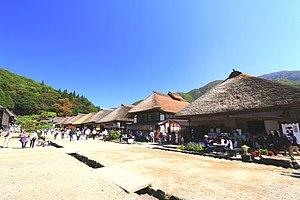
Ōuchi-juku est un shukuba du Aizu Nishi Kaidō de l'époque d'Edo. À présent situé dans la ville de Shimogō, Fukushima, district de Minamiaizu dans la préfecture de Fukushima, il est renommé pour ses nombreux bâtiments de l'époque d'Edo aux toits en chaume qui bordent sa rue principale.